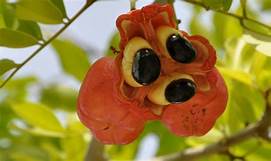
Label: others